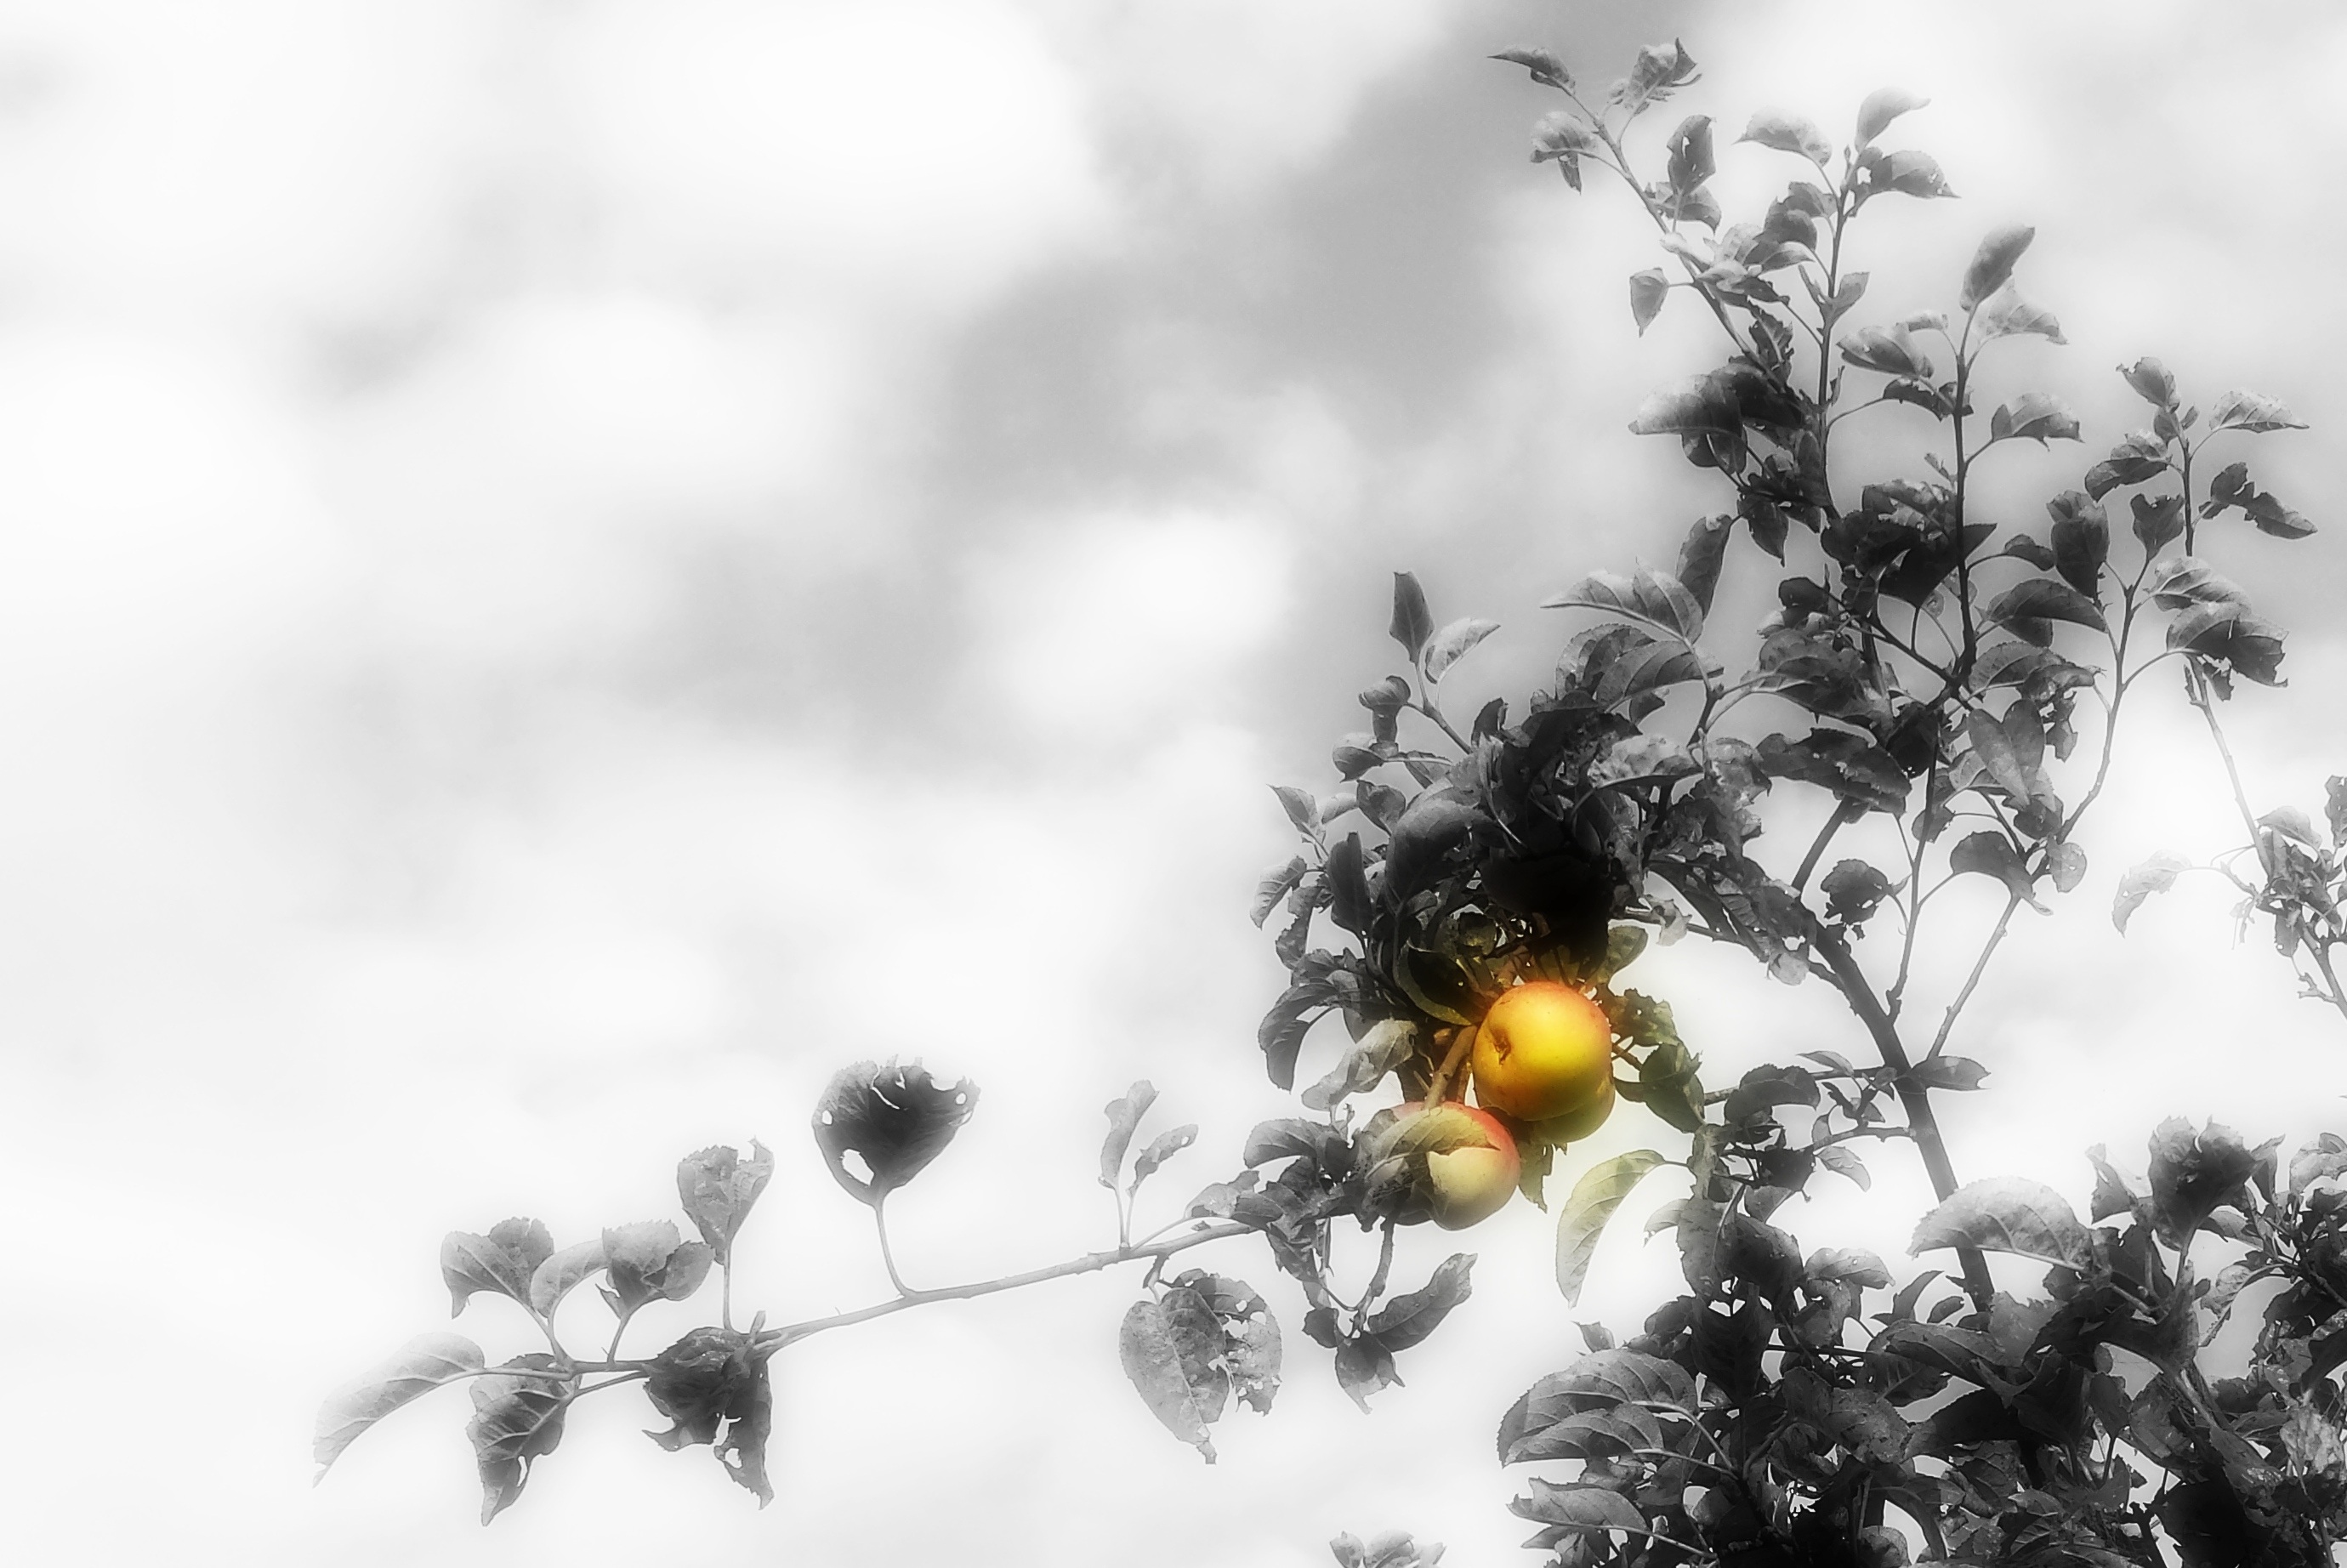
apple, tree, nature, branch, blossom, snow, winter, black and white, plant, photography, fruit, sunlight, leaf, flower, frost, ripe, shine, color, autumn, monochrome, flora, season, twig, conceptual, dreamy, adam and eve, apple tree, macro photography, seduction, monochrome photography, woody plant